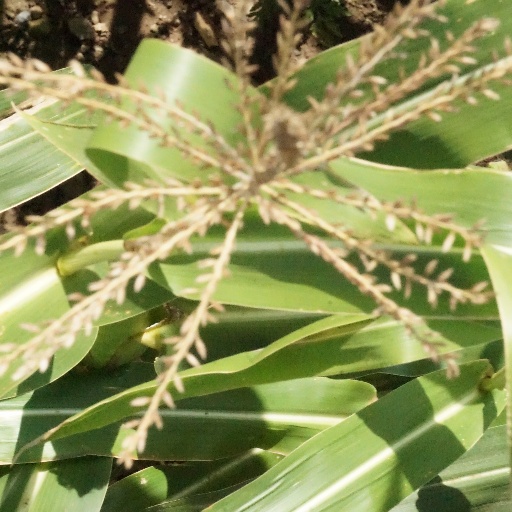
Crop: maize; corn